Hemiauchenia

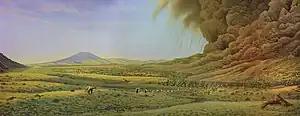
Restoration of "Hemiauchenia" (right) and other animals of the Rattlesnake Formation fleeing a volcanic eruption

Remains of these species have been found in assorted locations around North America, including Florida, Texas, Kansas, Nebraska, Arizona, Mexico, California, Oklahoma, New Mexico, Oregon, Colorado, and Washington.